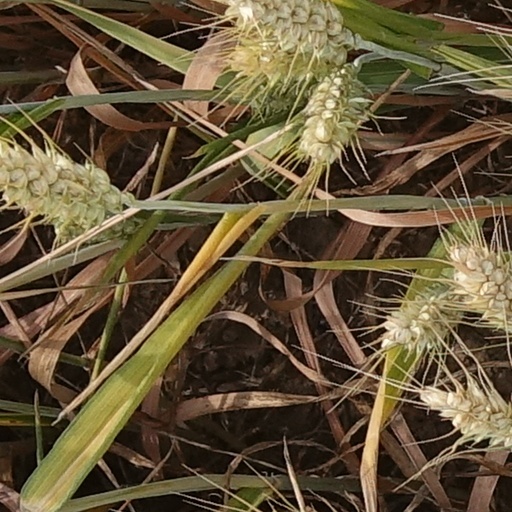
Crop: wheat